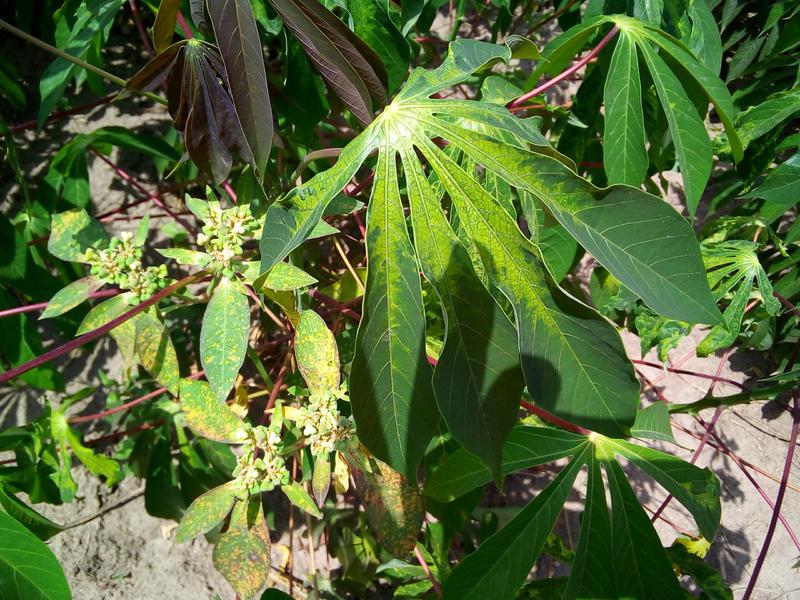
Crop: cassava
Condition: mosaic_disease